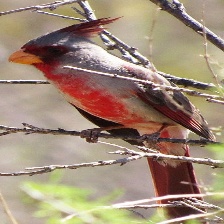
Species: PYRRHULOXIA
Scientific name: CARDINALIS SINUATUS